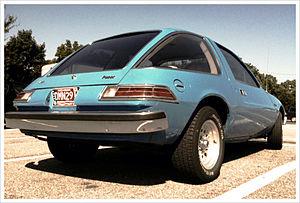
AMC Pacer le 2 Septembre 2009 à Downtown Clawson, Clawson, MI, US.
La Pacer est une automobile de la gamme compacte produite par le constructeur américain American Motors Corporation entre 1975 et 1980. Deux variantes de carrosserie furent produites : berline bicorps appelée Sedan et à partir de 1977, break appelée Wagon.